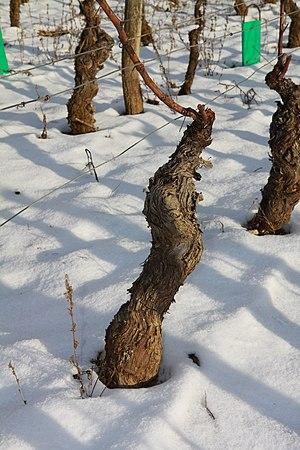
Le marsannay est un vin français d'appellation d'origine contrôlée, faisant partie du vignoble de la côte de Nuits, à son extrémité nord, près de Dijon, dans le département de la Côte-d'Or.